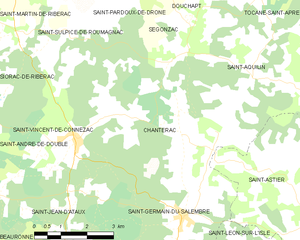
Chantérac est une commune française située dans le département de la Dordogne, en région Nouvelle-Aquitaine.